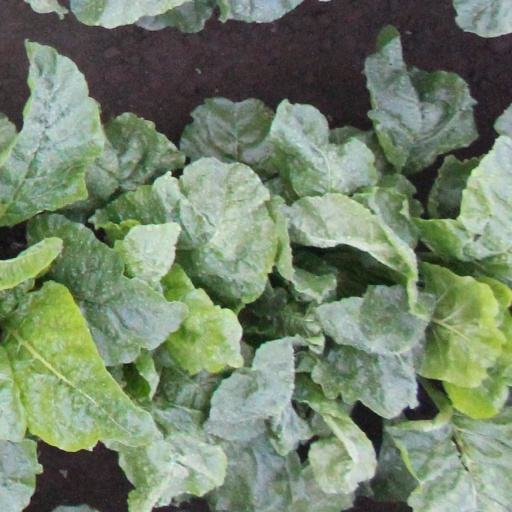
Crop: sugar beet